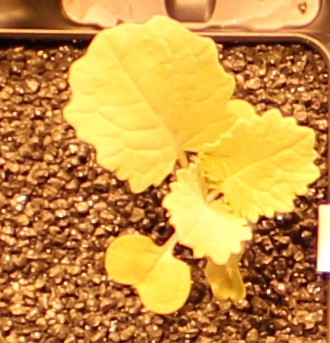
Label: Canola